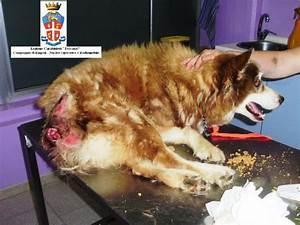
dog